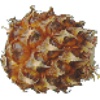
Label: pineapple_mini